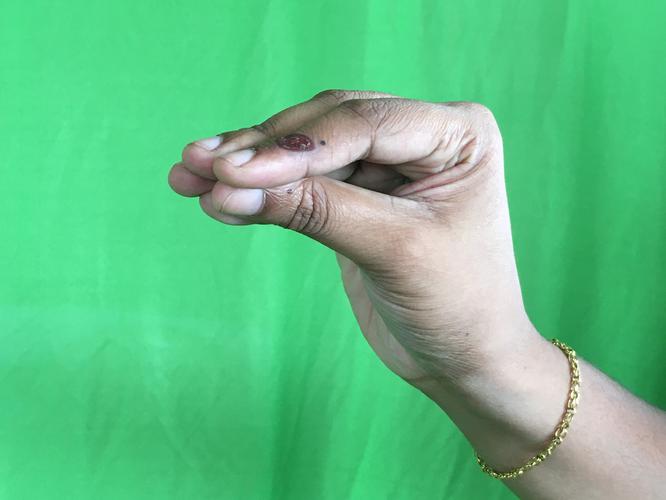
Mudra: Mukulam
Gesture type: single_hand